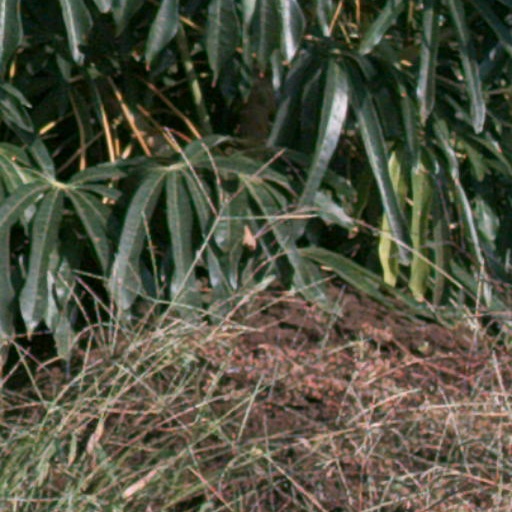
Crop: cassava